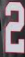
Number: 2